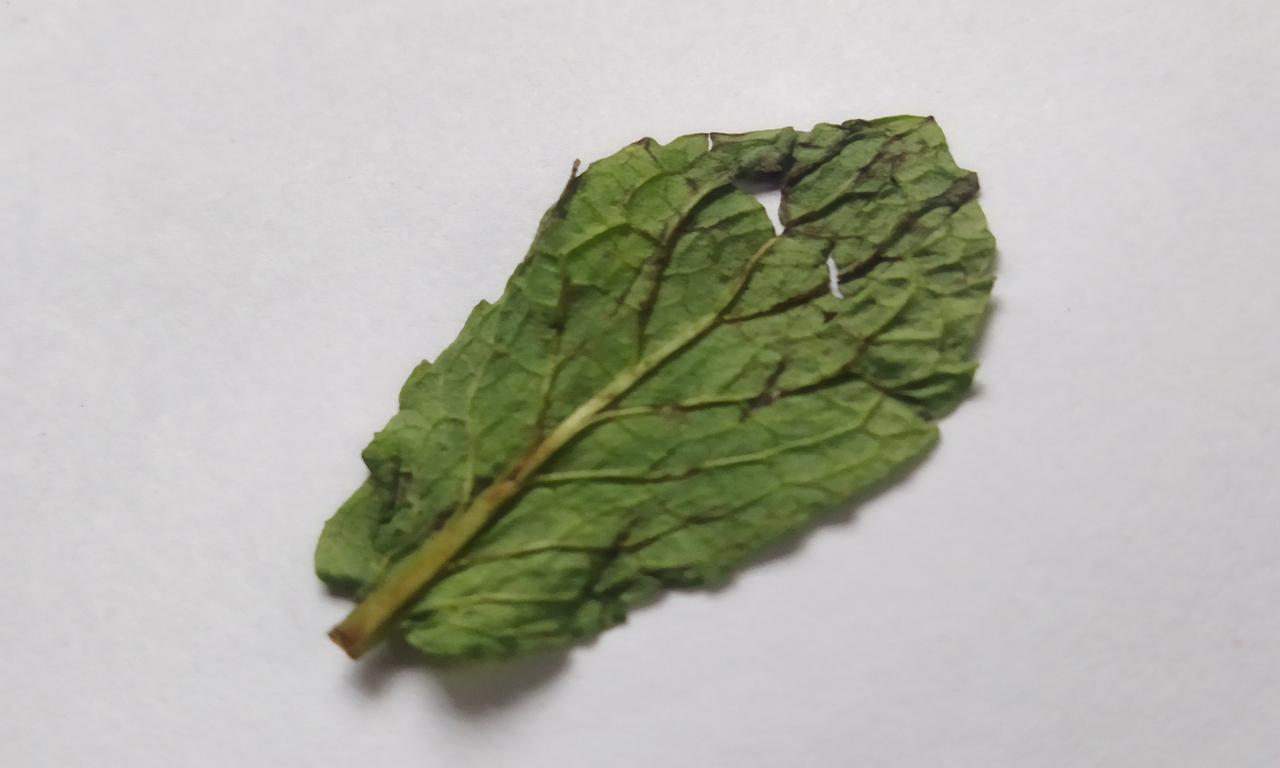
Label: Spoiled